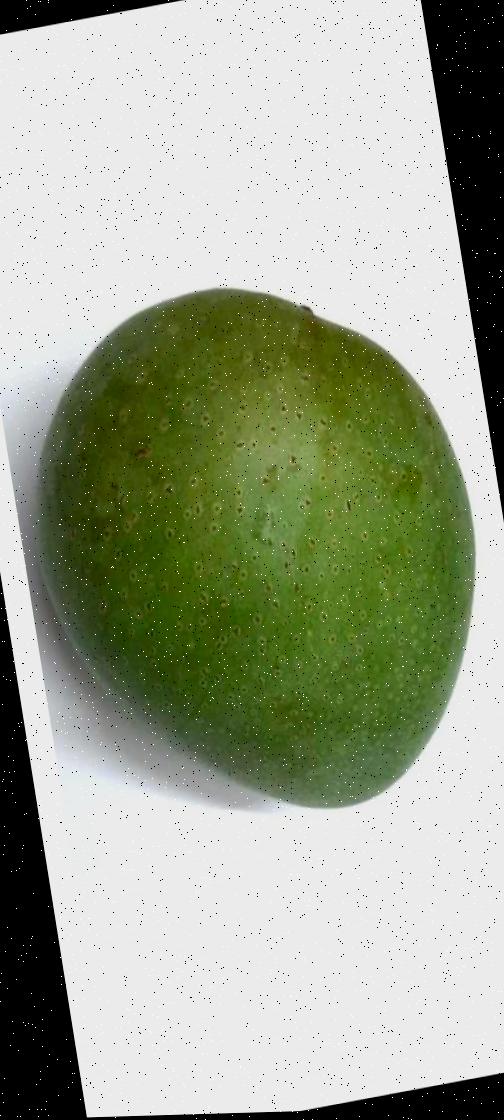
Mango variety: Ashshina Zhinuk